Victoria, British Columbia

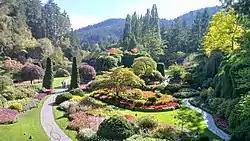
About north of Saanich core is Butchart Gardens, a botanical garden and National Historic Site.

There are three major shopping malls in the City of Victoria, including the Bay Centre, Hillside Shopping Centre, and Mayfair Shopping Centre. Mayfair, one of the first major shopping centres in Victoria, first opened as an outdoor strip mall on 16 October 1963 with 27 stores. It was built on the site of a former brickyard in the Maywood district, a then-semi-rural area in the northern part of Victoria. Woodward's was Mayfair's original department store anchor upon the mall's opening.